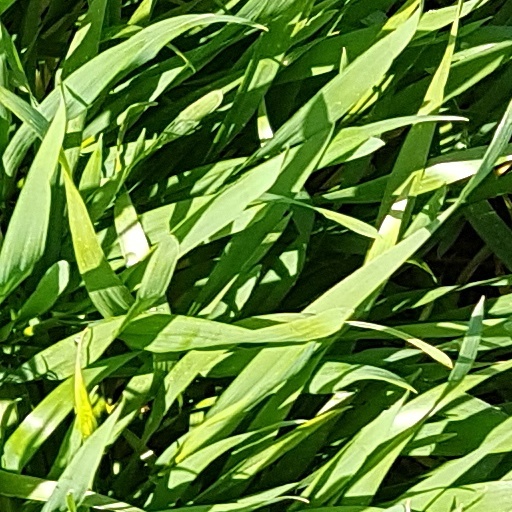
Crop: wheat